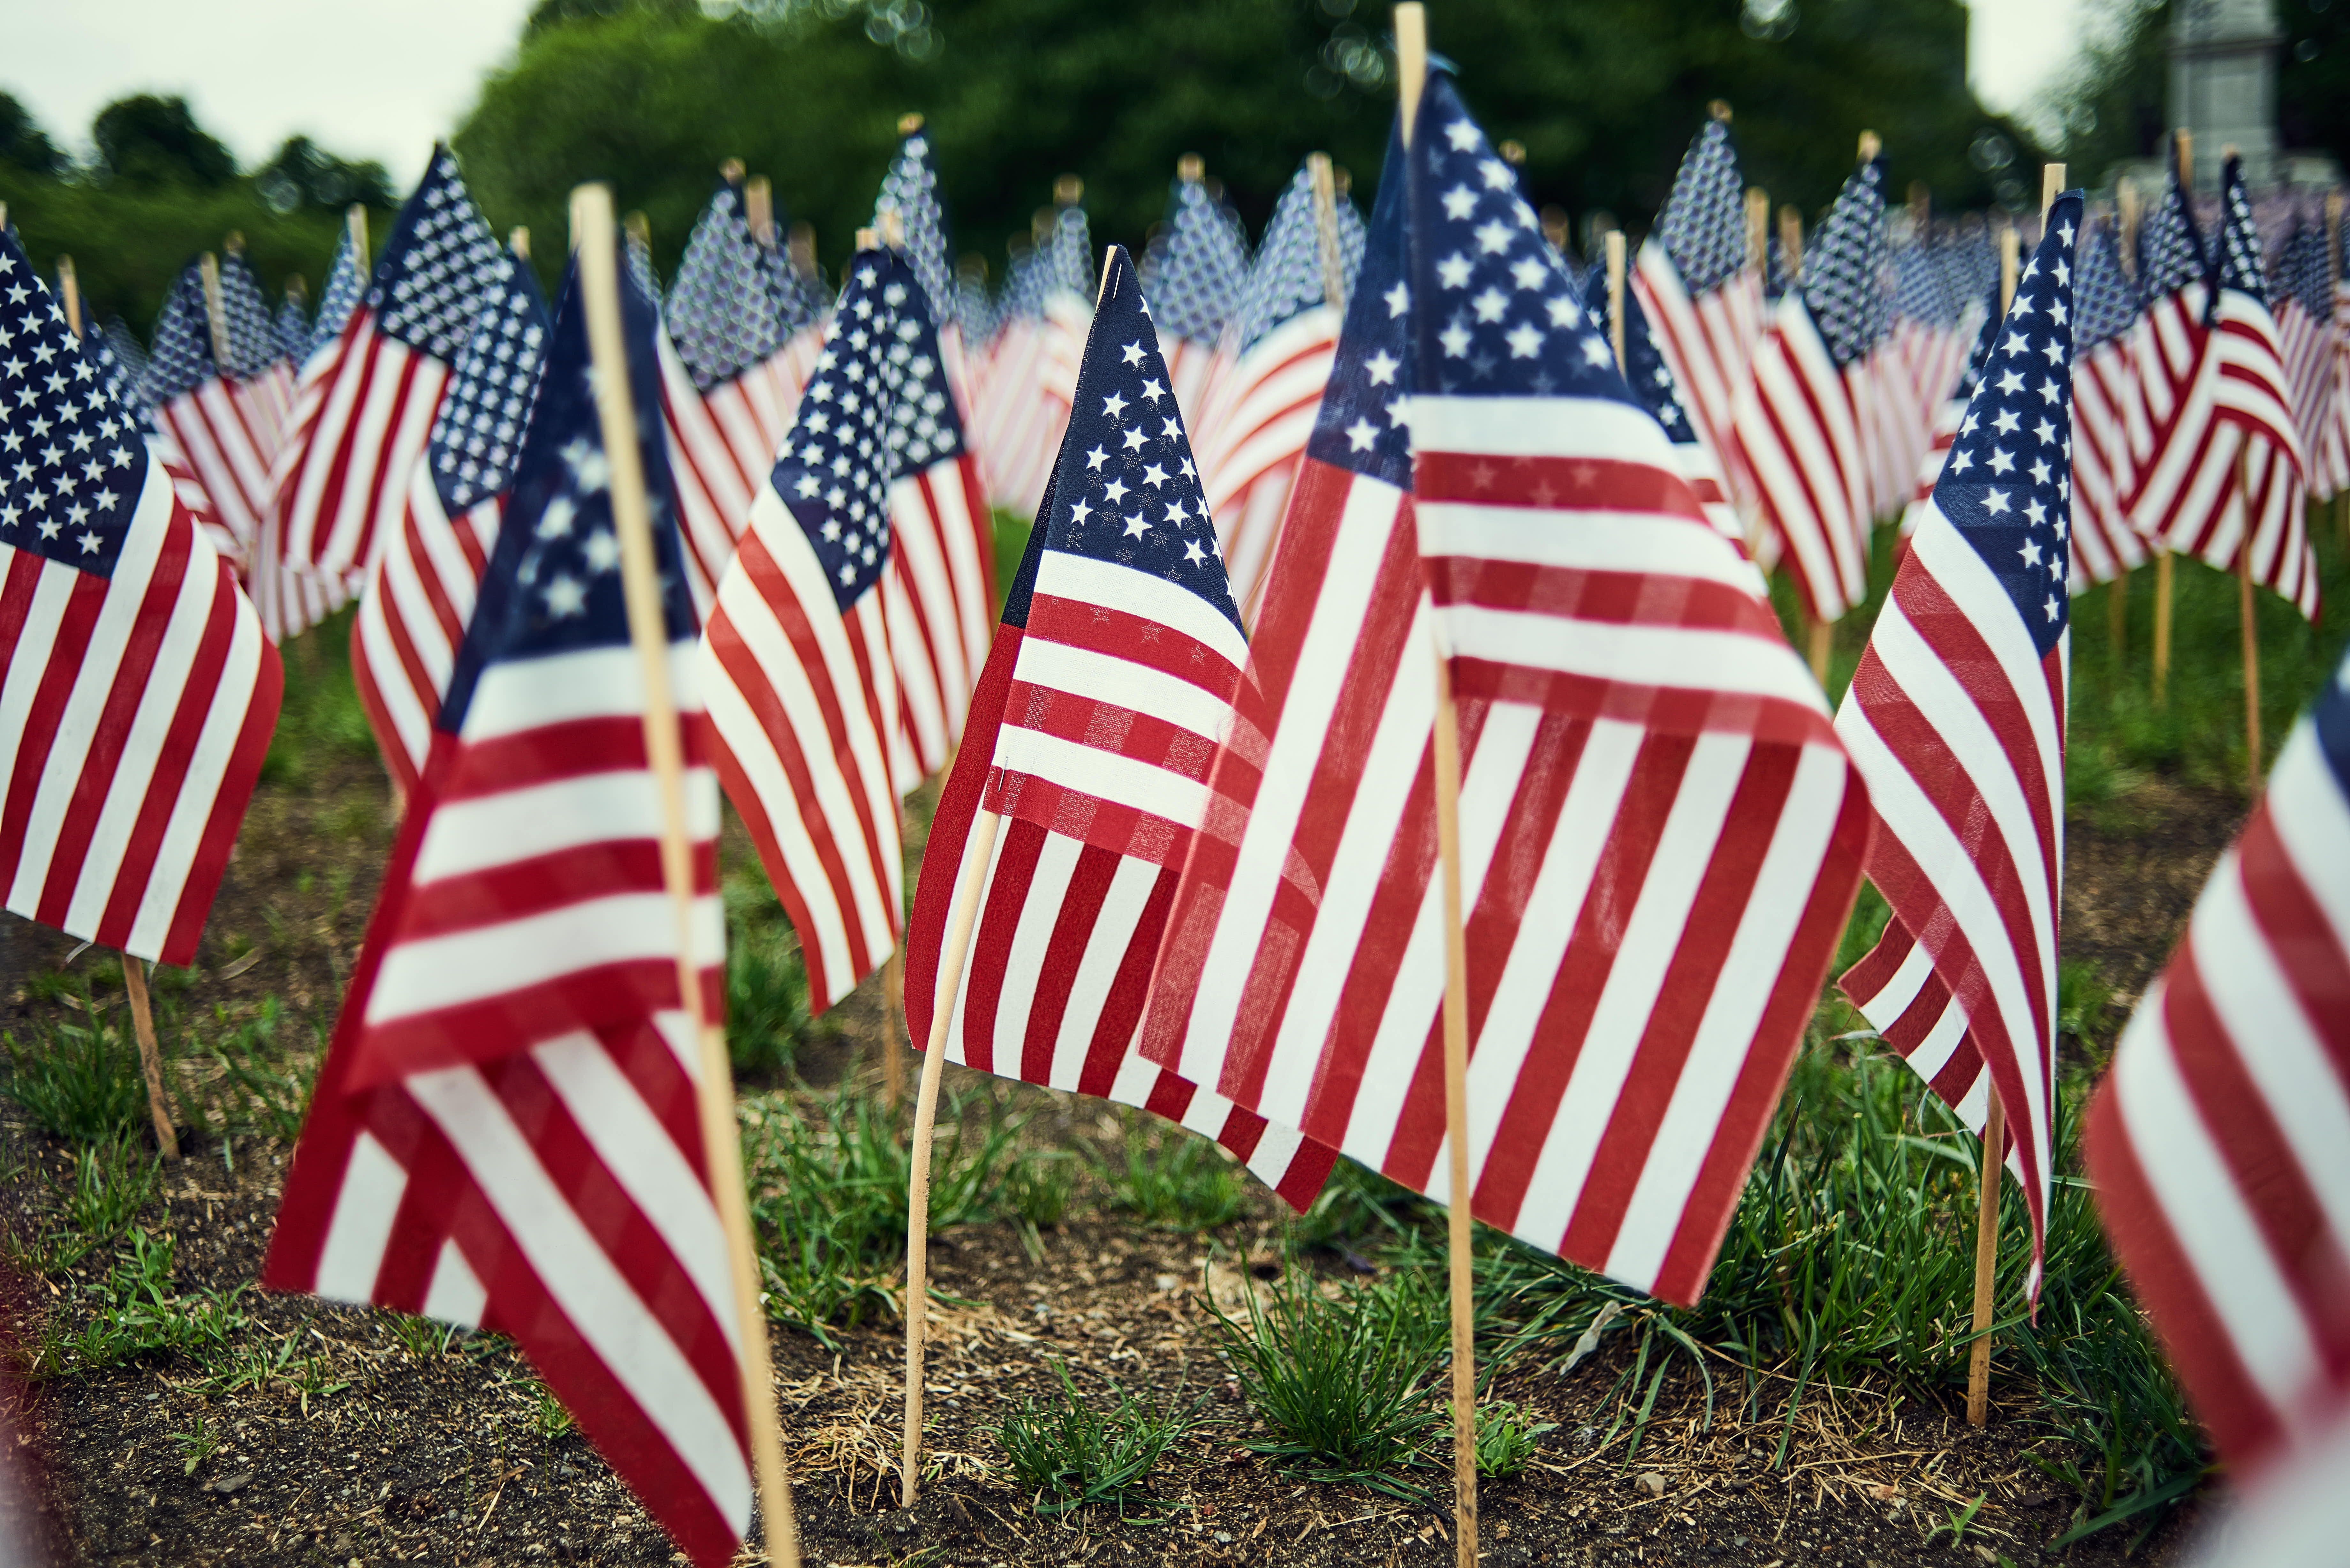
flag, christmas, flag of the united states